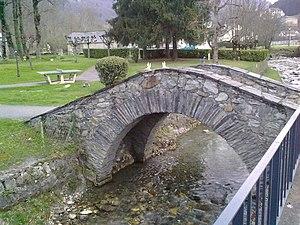
Arrens France
Arrens-Marsous est une commune française située dans le département des Hautes-Pyrénées, en région Occitanie associant deux villages, Arrens et Marsous. Elle appartient selon l'INSEE à la banlieue de l'unité urbaine d'Argelès-Gazost, petite agglomération d'environ 7 000 habitants.